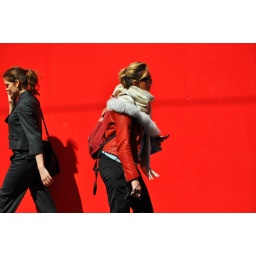
Holding on to the cellphone against a red wall